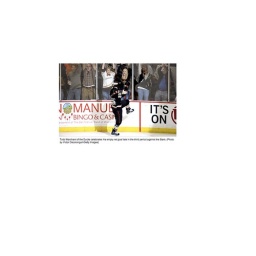
Sarah at The Ducks Game, She is in the white shirt behind the plexiglass